Westlake High School (California)

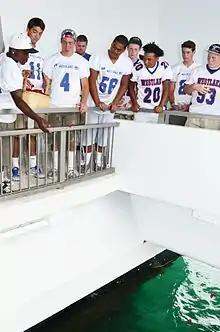
California's Westlake High School football players drop flower petals in the water in honor of Lt. j.g. Francis L. Toner IV and Spc. A.J. Castro during a memorial held at the USS Arizona Memorial. Toner and Castro, graduates of Westlake, died during Operation Enduring Freedom

Westlake has had successful golf teams. In 2002, Senior Brian Van Heel won the CIF/CGA California State High School Championship. In 2014, the Westlake High School boys golf team won the CIF/CGA California State High School Championship. In 2015, the boys golf team again won the CIF/ CGA State Championship, becoming the first school to ever win back-to-back state titles in California.